Aaron Schoenke

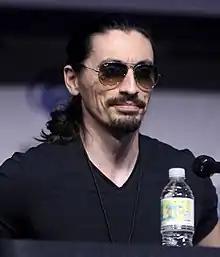
Schoenke at the 2023 WonderCon

Aaron Schoenke is an American film and television actor, screenwriter, film director, film editor, film producer, and cinematographer. He is known for the films "Super Power Beat Down", "Ninjak vs The Valiant Universe" and "".